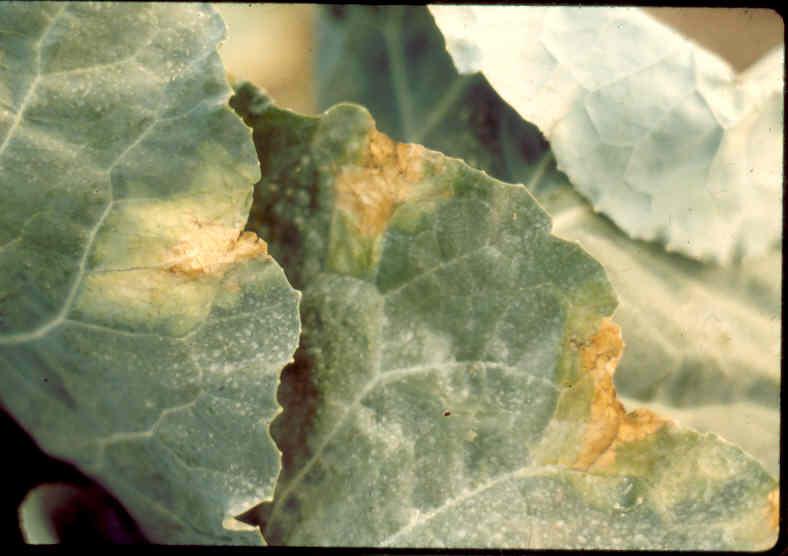
Plant: Cabbage
Disease: cabbage black rot